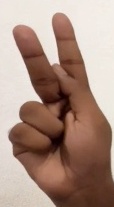
ASL sign: K